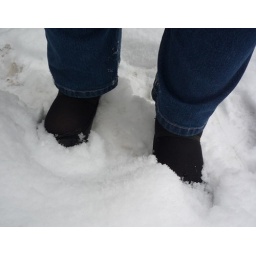
Walk in snow whit black sleepers shoes